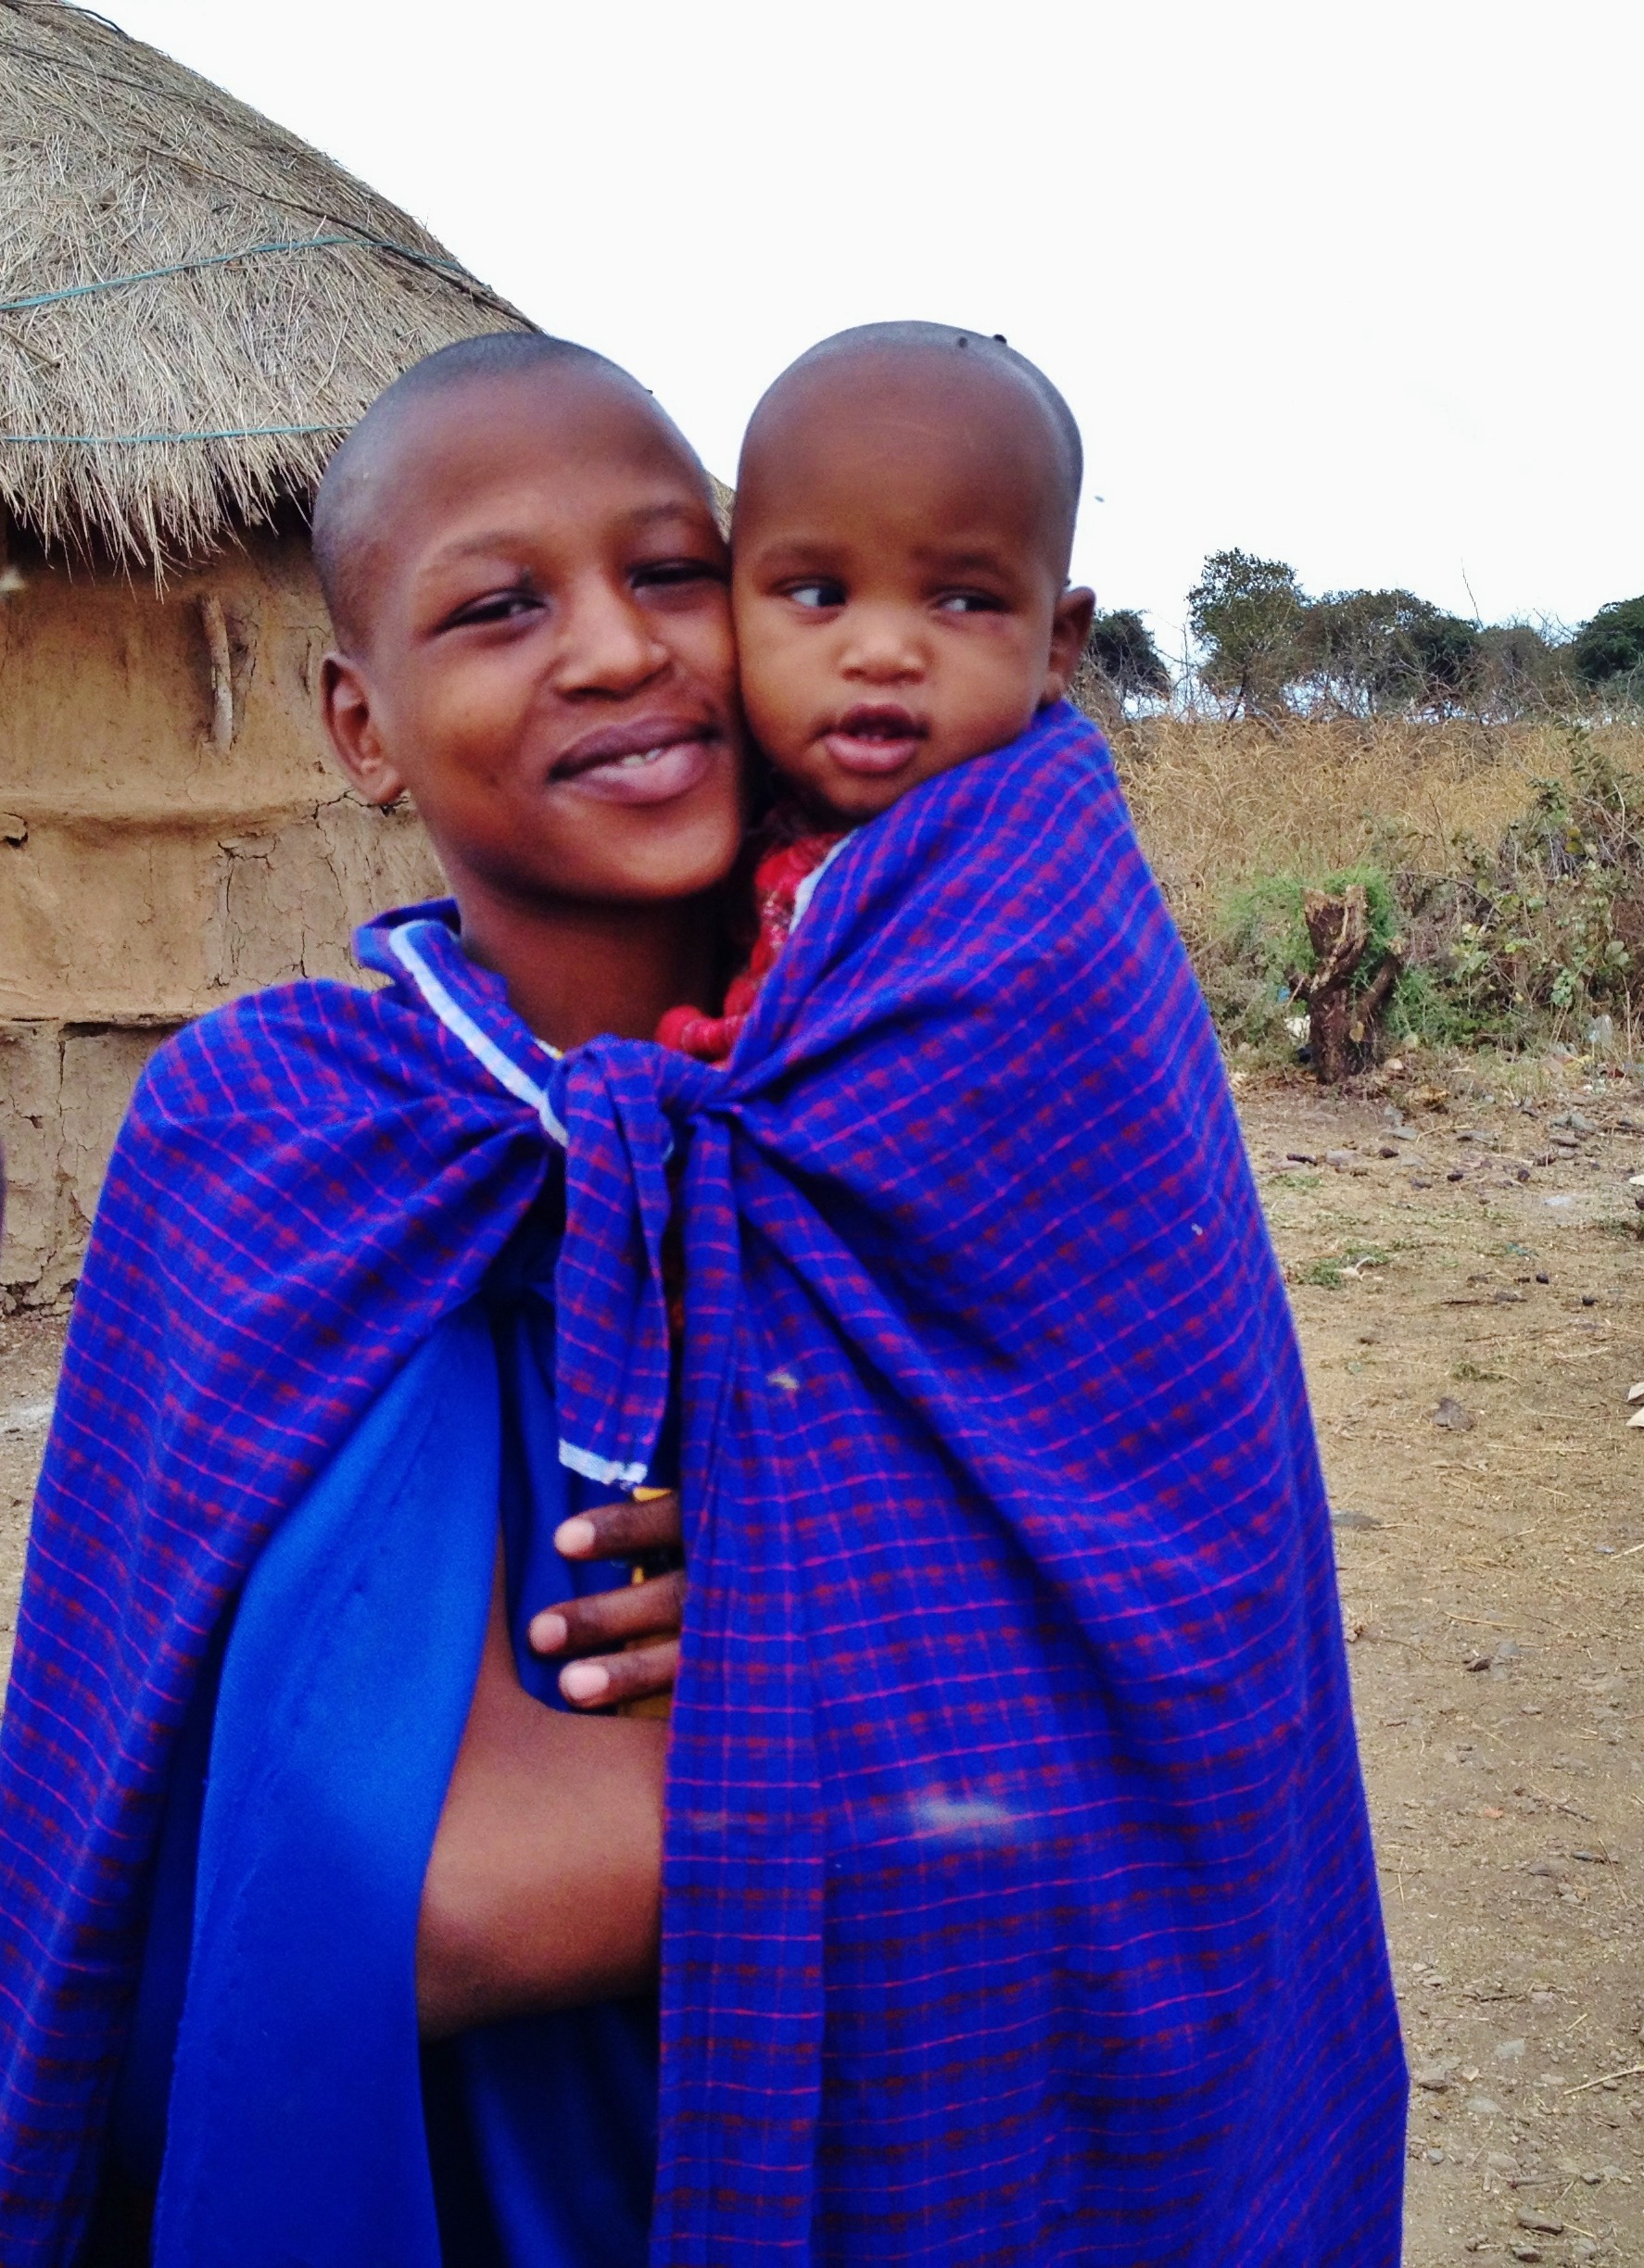
person, people, africa, child, blue, outerwear, family, mother, tanzania, massai, photo shoot, boma